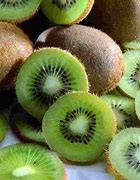
Label: Kiwi